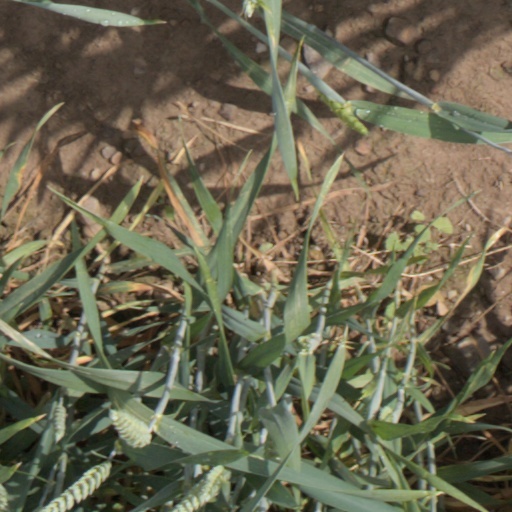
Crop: wheat